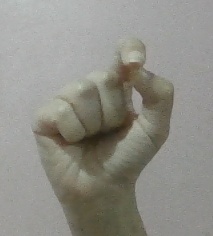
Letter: fa